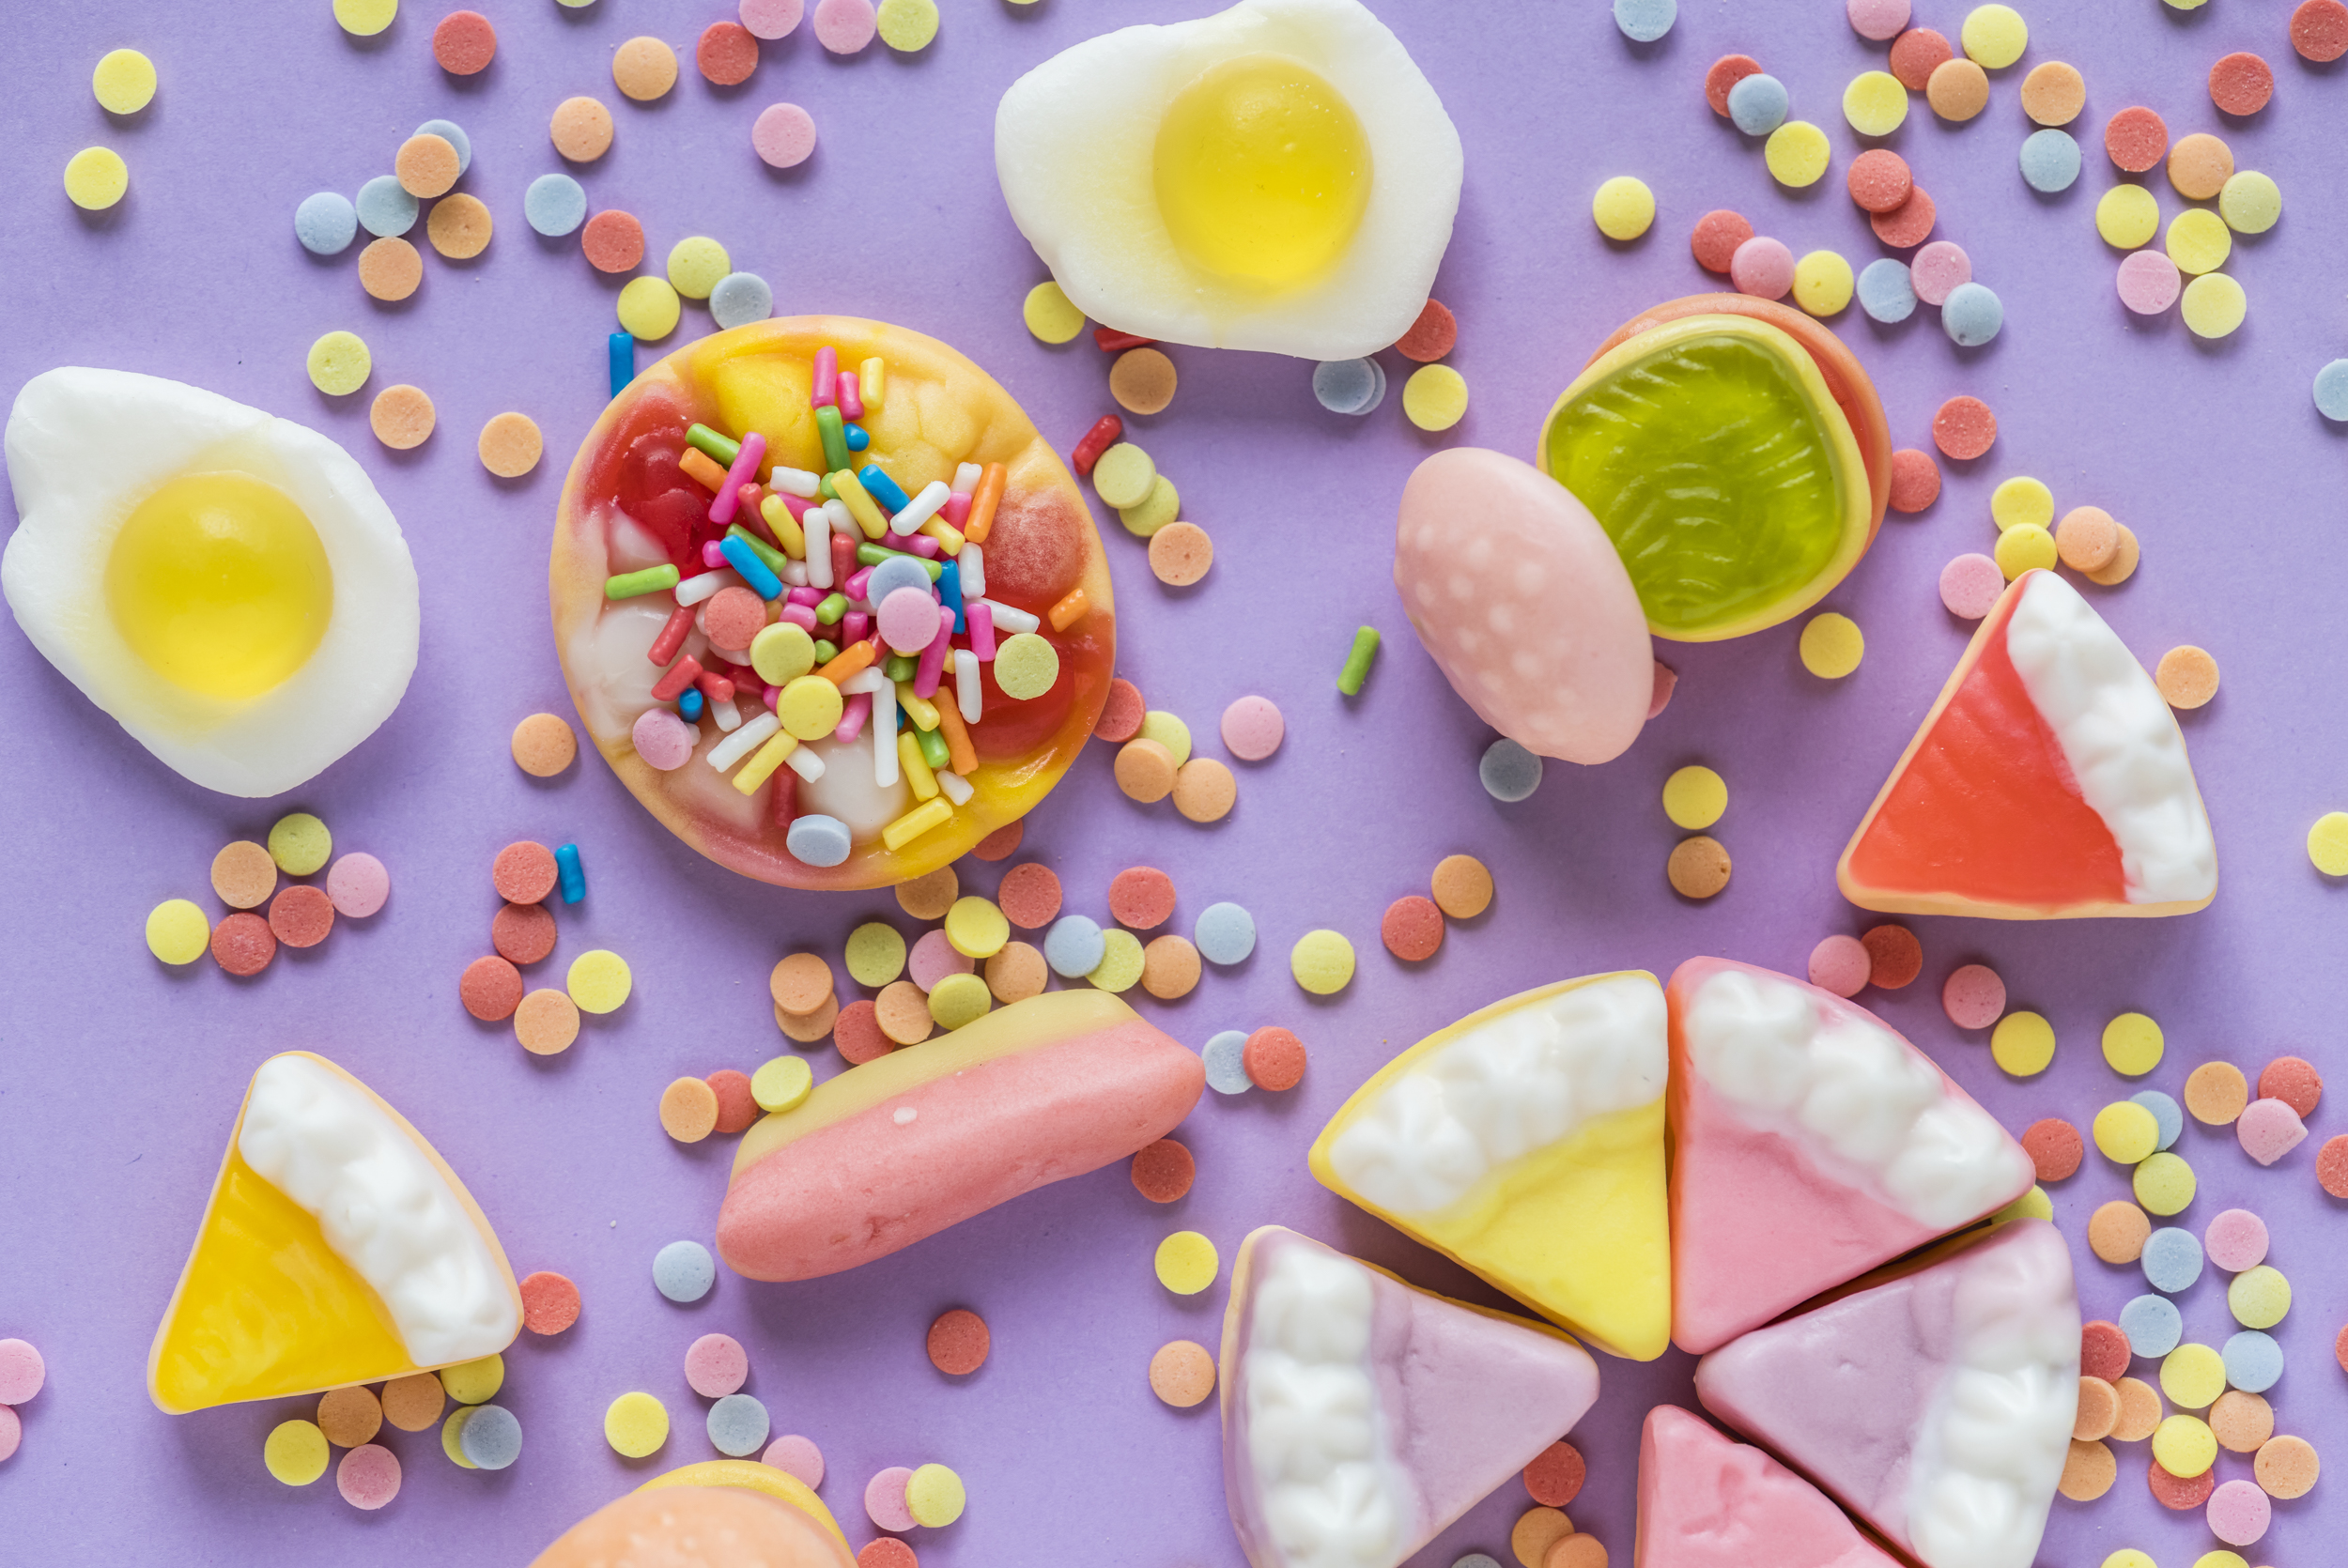
colorful, confection, confectionery, confetti sprinkles, delicious, dessert, edible, egg, sweetness, icing, royal icing, food, candy, snack, buttercream, cake decorating, baking, sprinkles, vegetarian food, cuisine, sugar paste, finger food